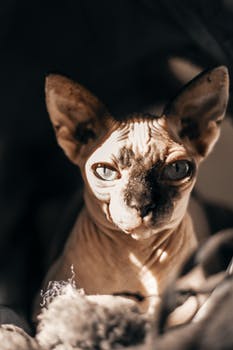
Label: No Watermark